Halfrek

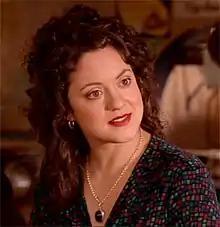
Kali Rocha as Halfrek

Halfrek or Hallie is a recurring fictional character on the television series "Buffy the Vampire Slayer." She appears as a vengeance demon in seasons 6 and 7, and has previously appeared as Cecily in season 5. She is played by actress Kali Rocha.